List of birds of South America

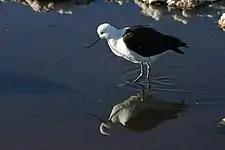
Andean avocet

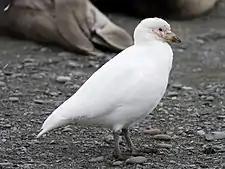
Snowy sheathbill

The family Charadriidae includes the plovers, dotterels, and lapwings. They are small to medium-sized birds with compact bodies, short thick necks, and long, usually pointed, wings. They are found in open country worldwide, mostly in habitats near water.